Eustasius of Aosta

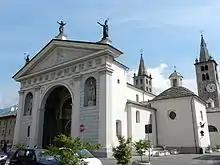
Aosta Cathedral

Saint Eustasius of Aosta (c. 388 – c. 454) was the first bishop of the ancient see of Augusta Pretoria, today Aosta. His name is attached to a letter sent to Pope Leo I by the delegates of the second Synod of Milan (451).